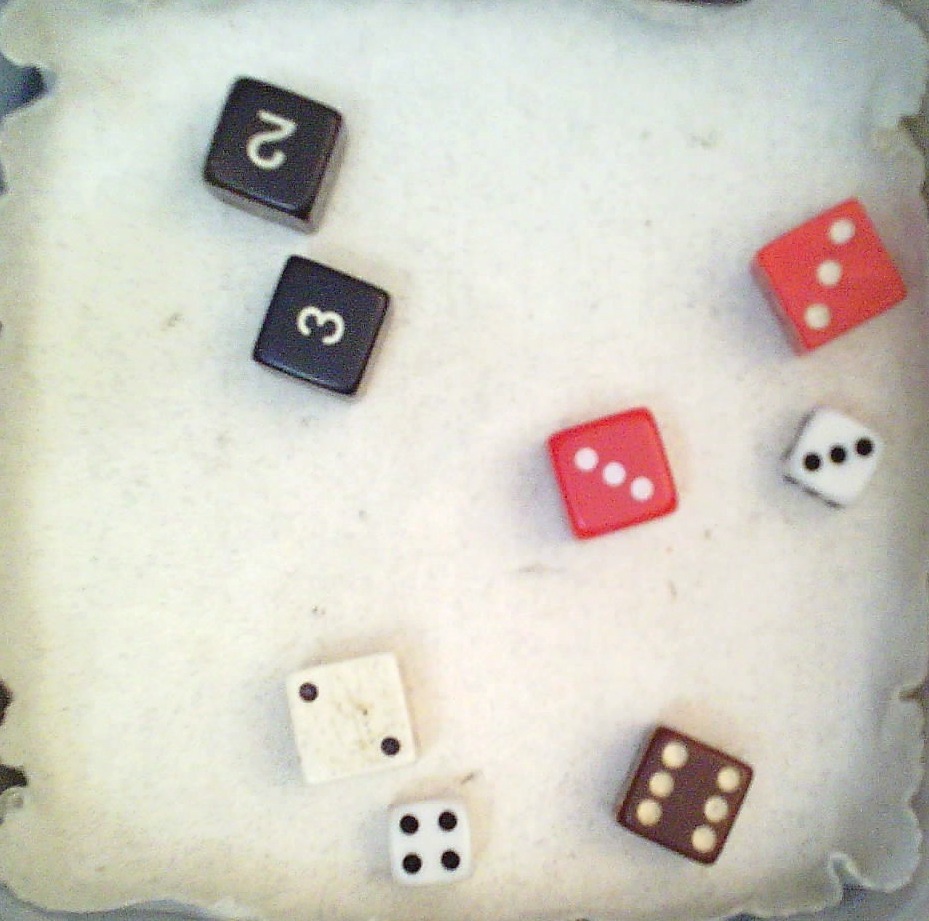
Dice in frame:
type: d6
value: 3
type: d6
value: 3
type: d6
value: 2
type: d6
value: 6
type: d6
value: 2
type: d6
value: 4
type: d6
value: 3
type: d6
value: 3
Label source: human
Face values trusted: yes